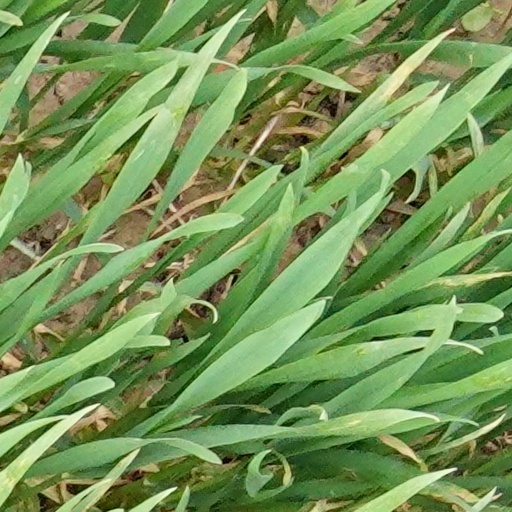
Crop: wheat